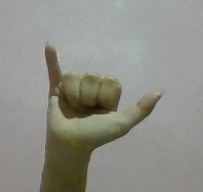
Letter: ya